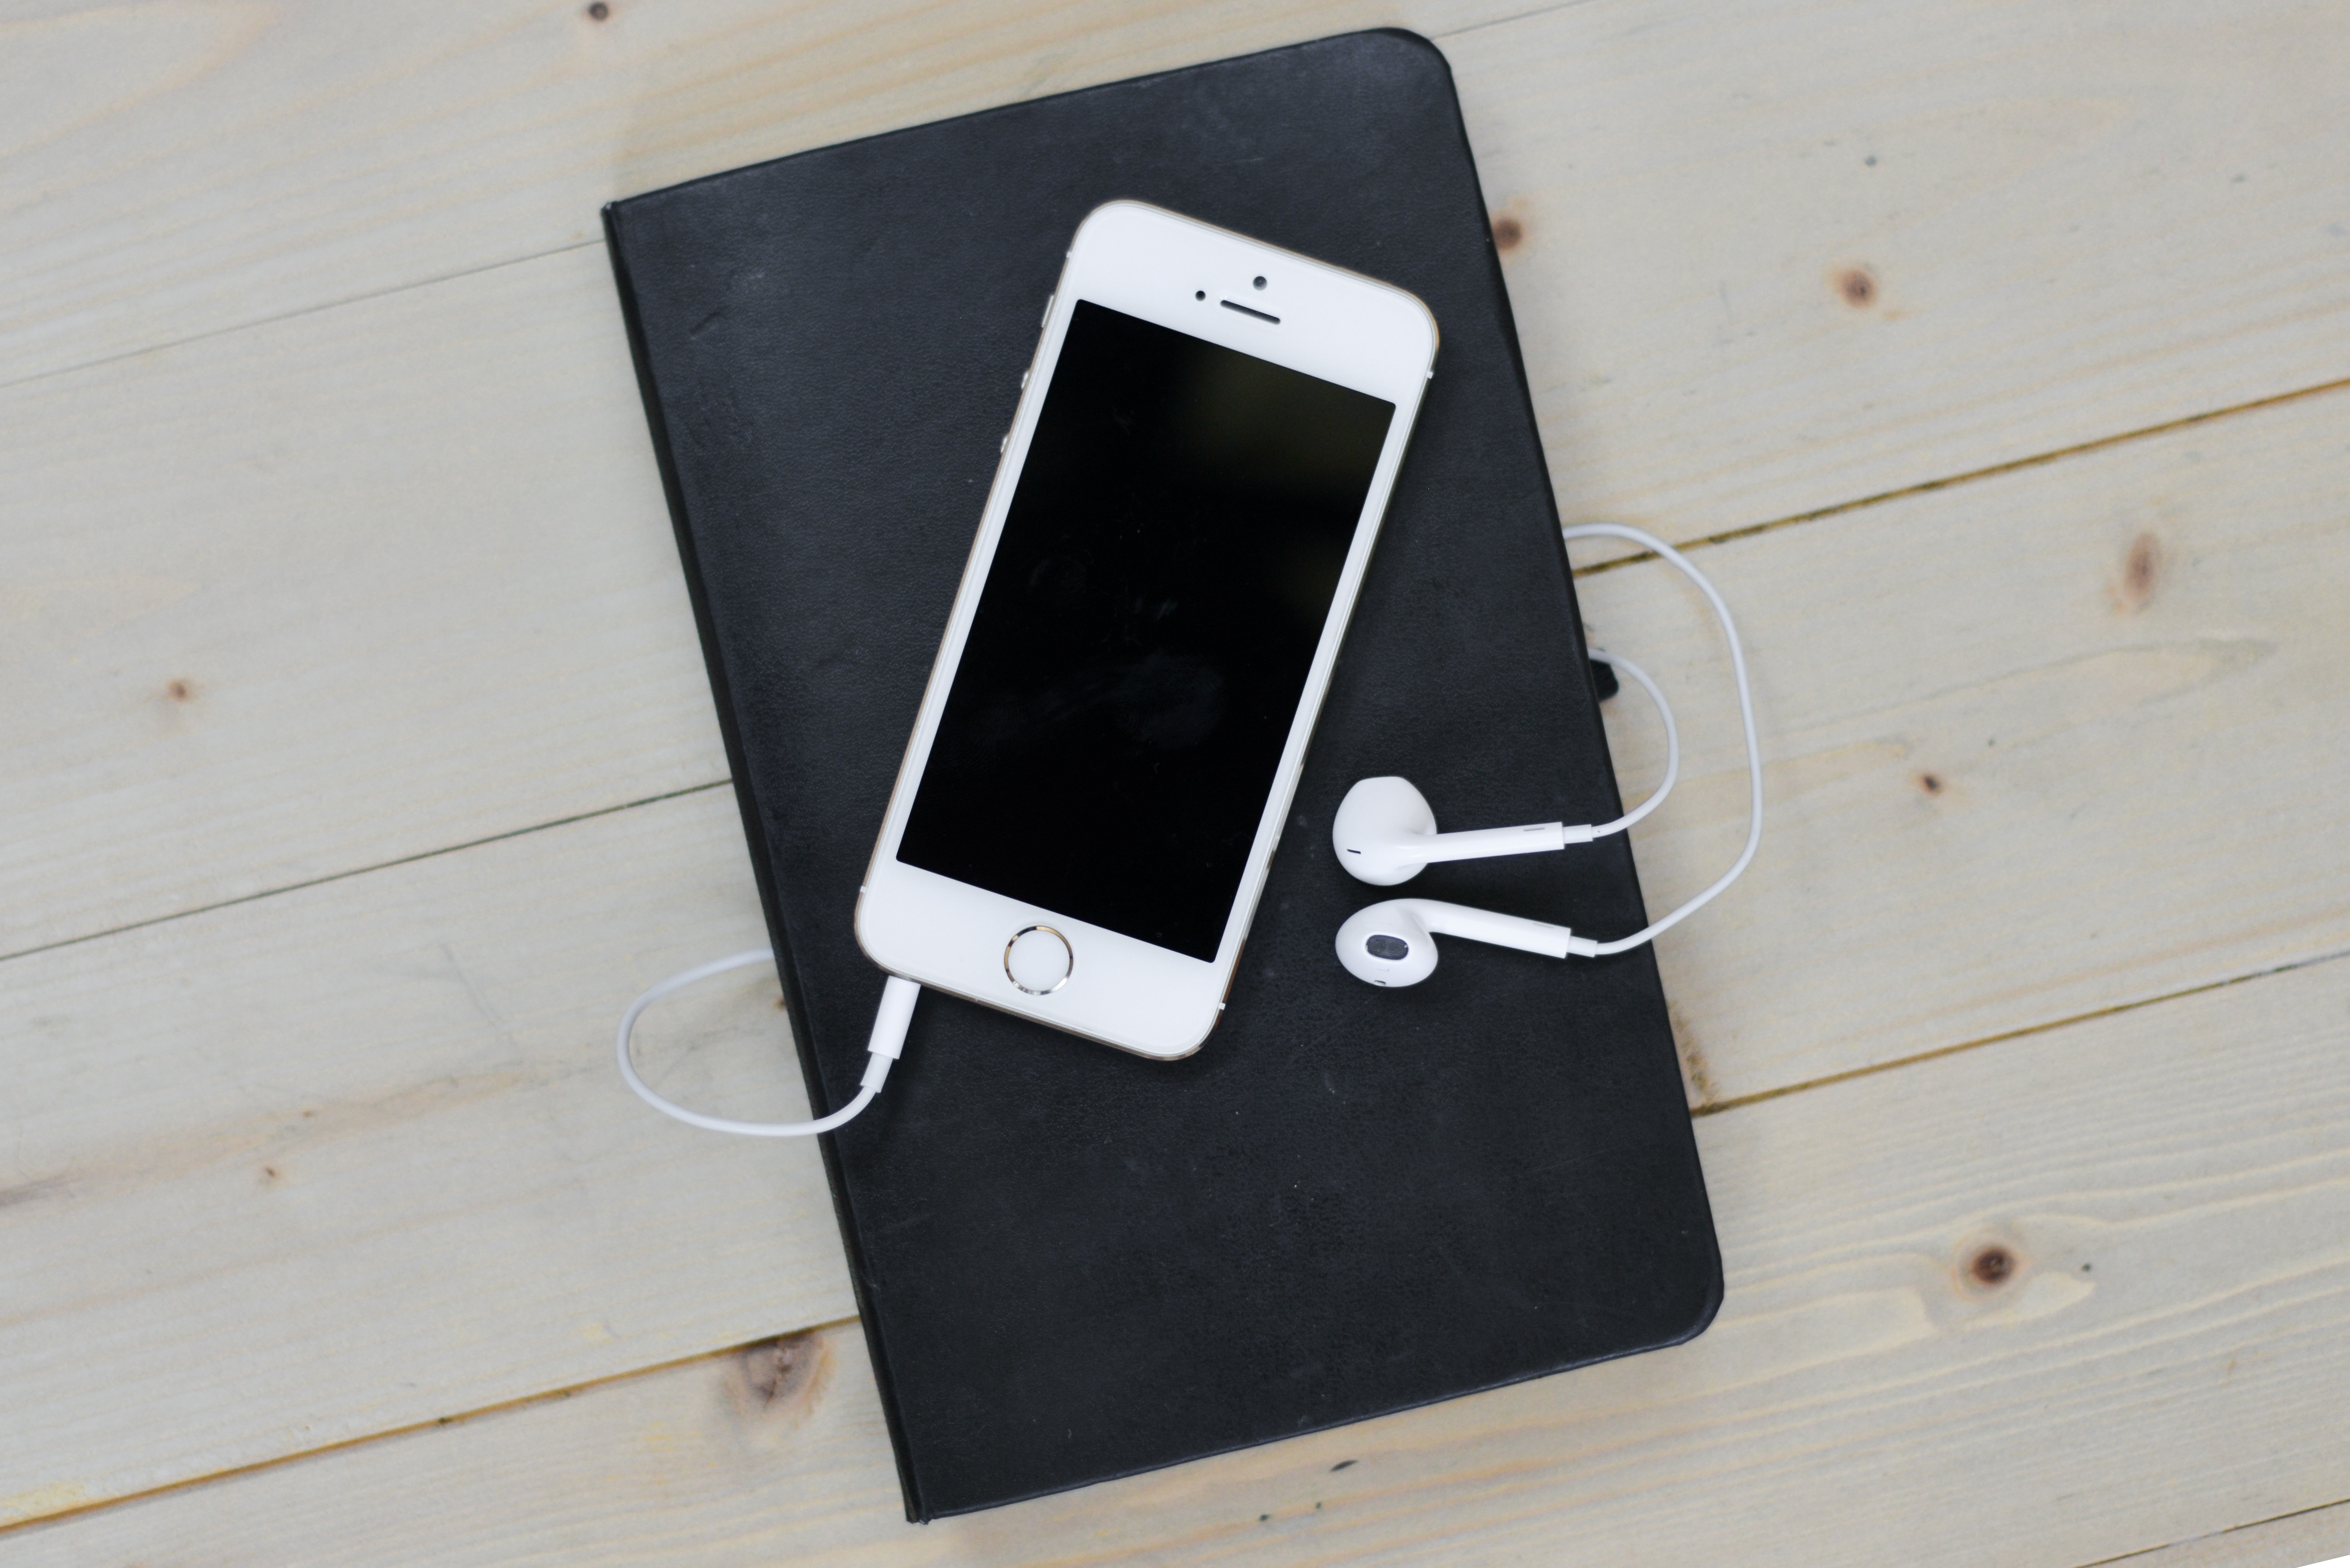
iphone, desk, notebook, smartphone, mobile, apple, table, technology, white, internet, phone, office, telephone, communication, gadget, business, black, lifestyle, mobile phone, brand, headphones, workplace, portable communications device, communication device